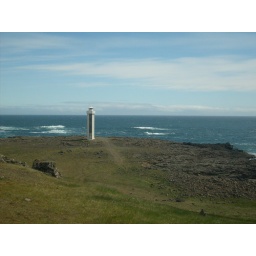
A lighthouse on the east coast of Iceland, near Hofn. June 20, 2008